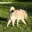
Label: dog